Yash Chopra

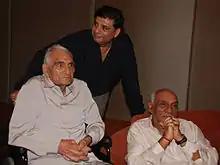
Chopra with his brother B. R. Chopra at an event in 2007

Chopra was born on 27 September 1932 in Lahore, Punjab Province, British India into a Punjabi Hindu Khatri family. His father was an accountant in the PWD division of the British Punjab administration. He was the youngest of eight children, the oldest of whom was almost 30 years his senior. The eminent film-maker B. R. Chopra is one of his brothers, thus making him the uncle of Ravi Chopra.